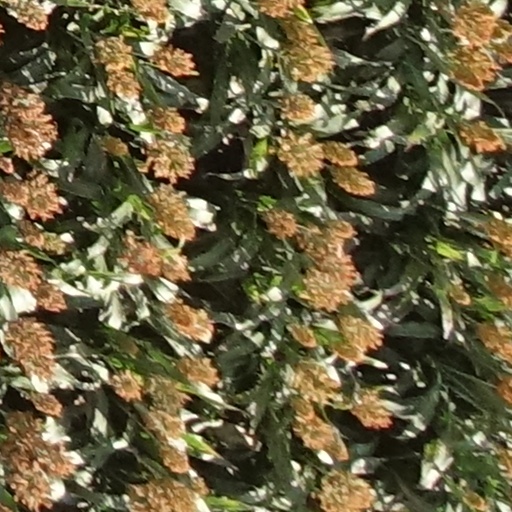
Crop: sorghum